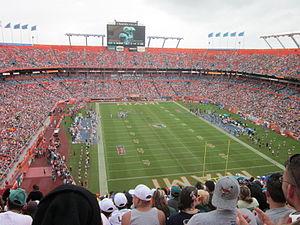
Les Dolphins de Miami sont une franchise de la National Football League située à Miami. La franchise est membre de la division AFC Est.